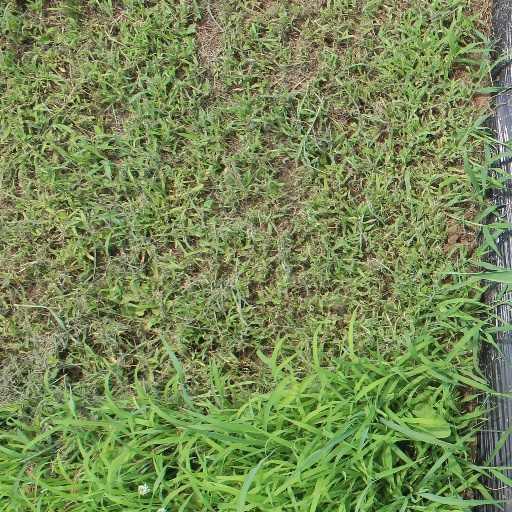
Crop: sorghum